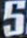
Number: 5